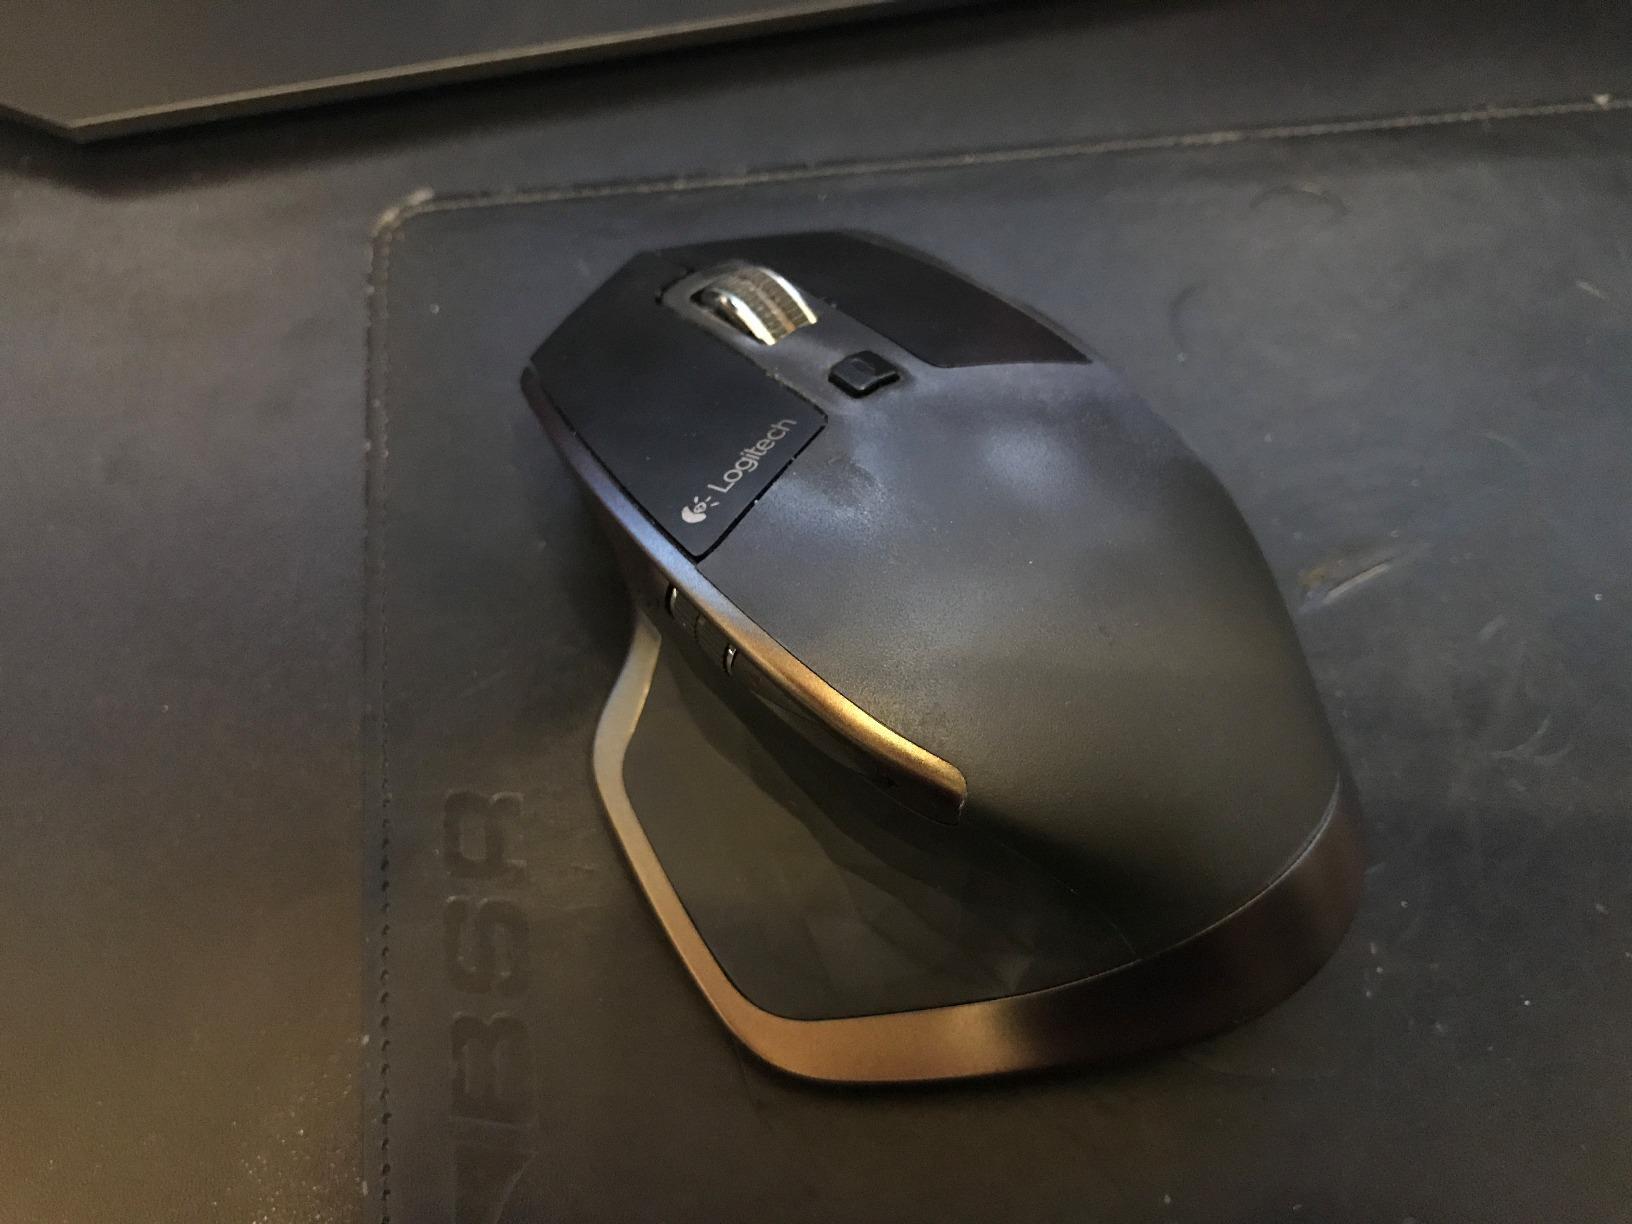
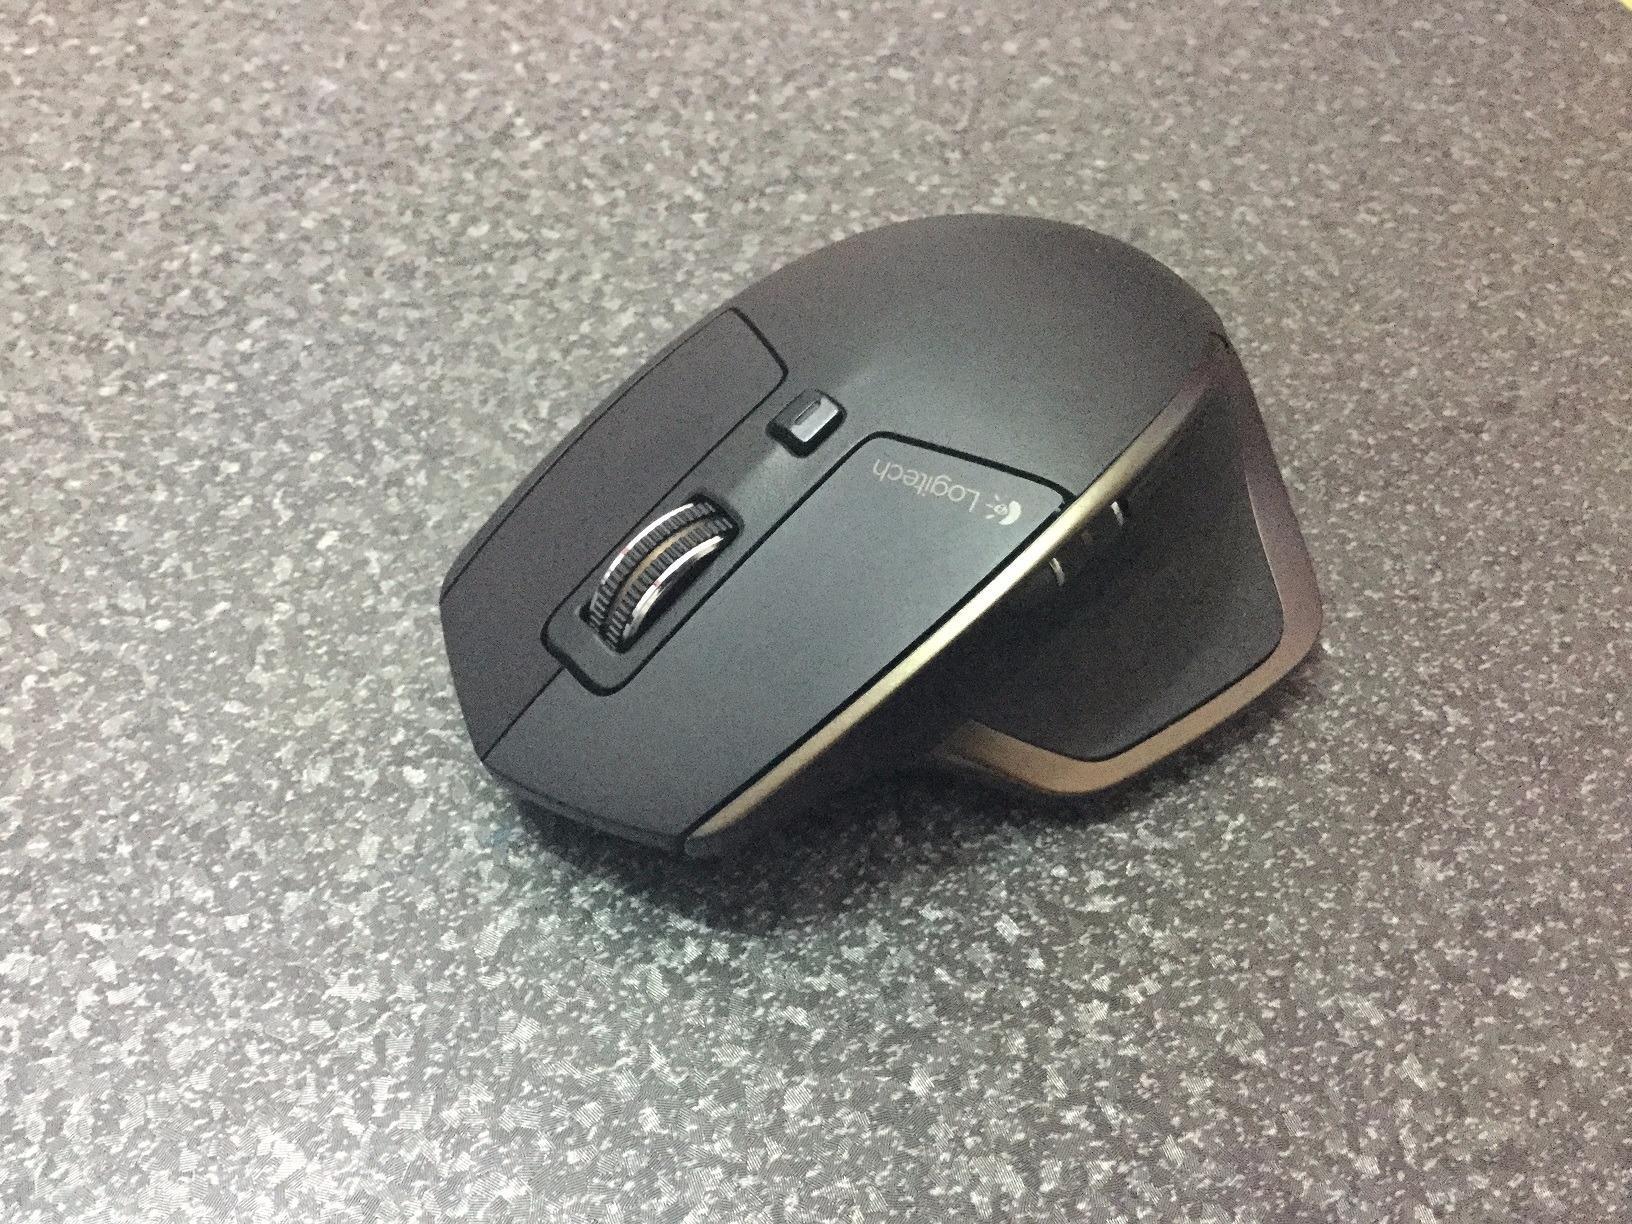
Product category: mouse
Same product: yes